EV2 The Capitals Route

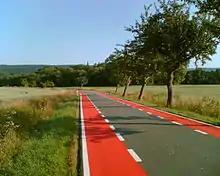
EV2 in Lower Saxony, Germany

After that it joins the Kennet and Avon Cycle Route (NCR4) along the canal which links the Thames and the Bristol Channel, weaving through scenery on its way from Bath to Reading. At Reading, the route joins the Thames Path Cycle Route on its way to London. Finally it leaves London through the docklands, travelling north to the ferry port at Harwich.